Ma Yuanzhang

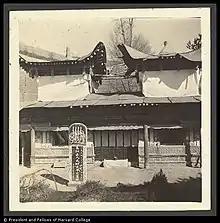
Tombstone of Master Ma in front of draped building, Hsüan Hua Kang, Kansu

Ma Yuanzhang (Xiao'erjing:) was a Chinese Sufi master, of the Jahriyya "menhuan" (Naqshbandi Sufi order).